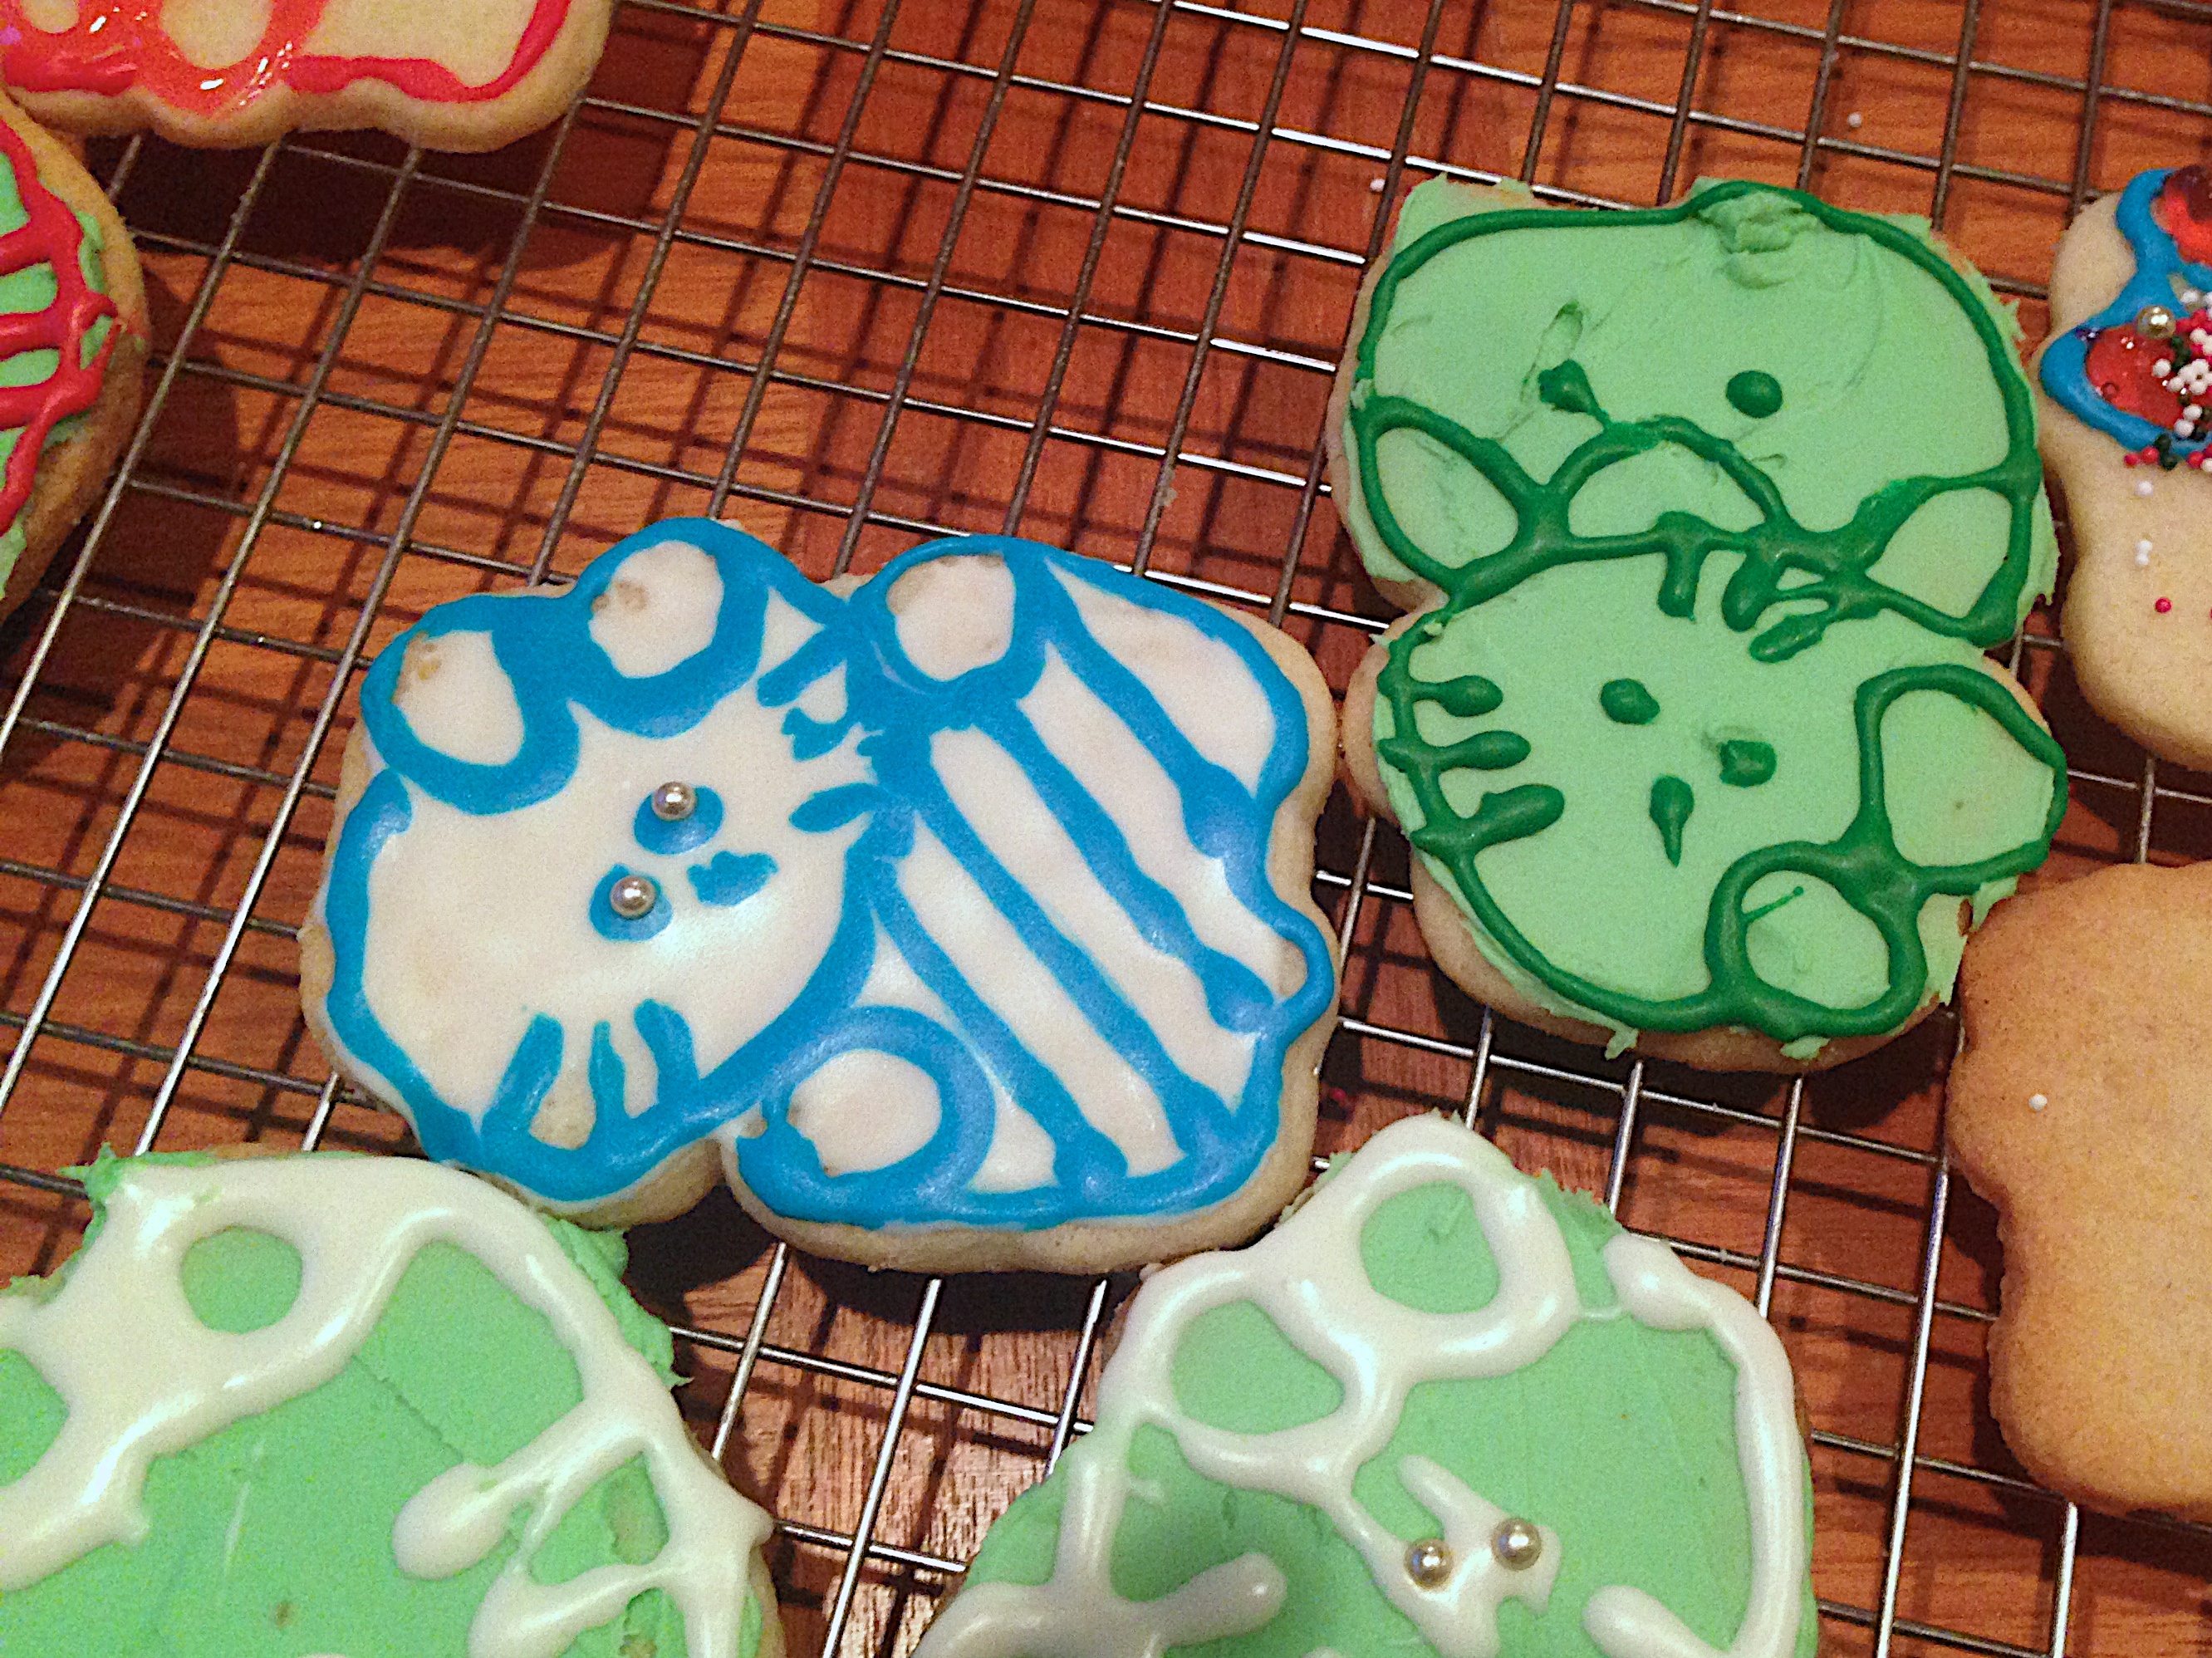
food, green, dessert, cake, icing, fondant, snack food